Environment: real
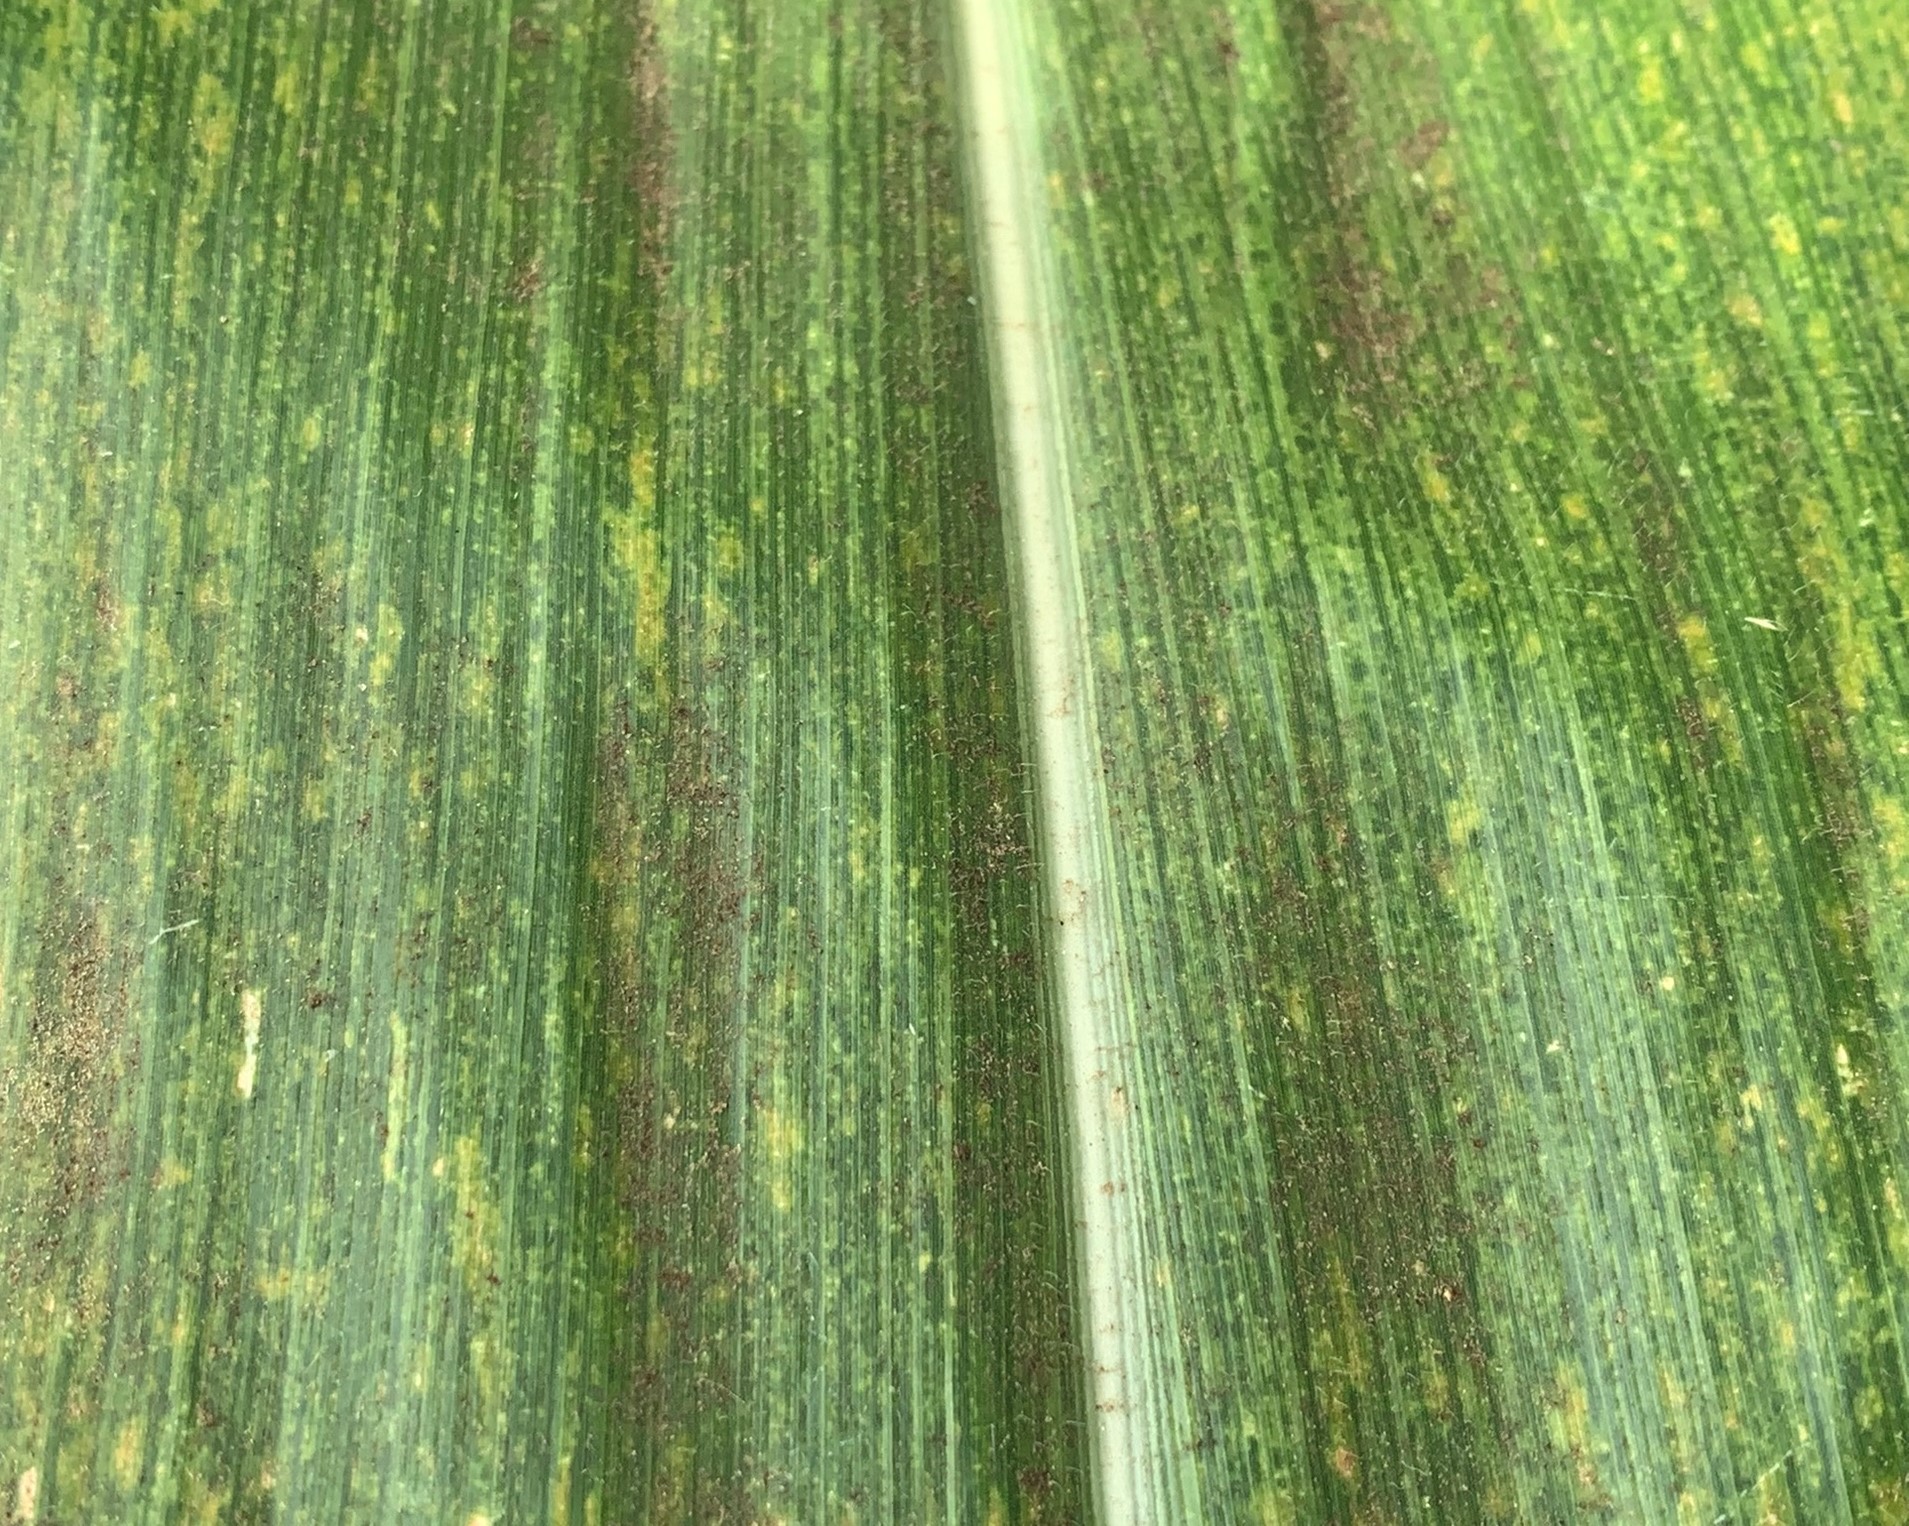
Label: lethal_necrosis